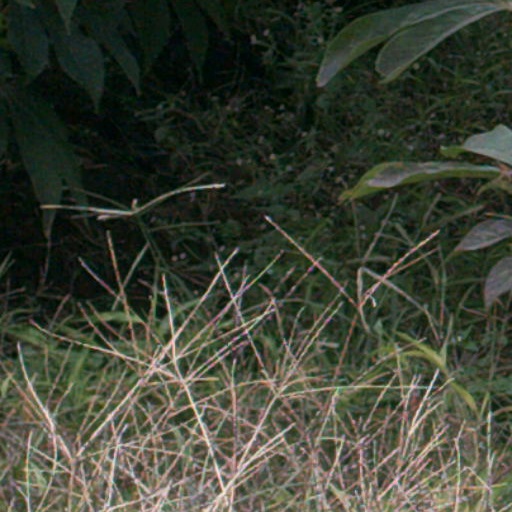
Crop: cassava